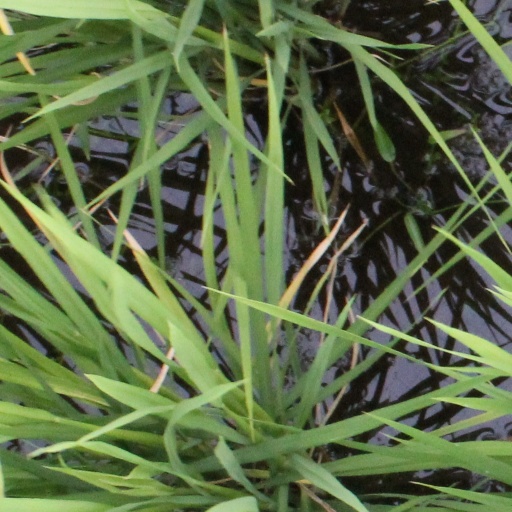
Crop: rice